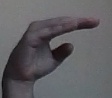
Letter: jeem